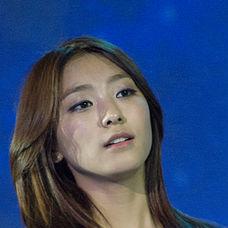
Age: 22